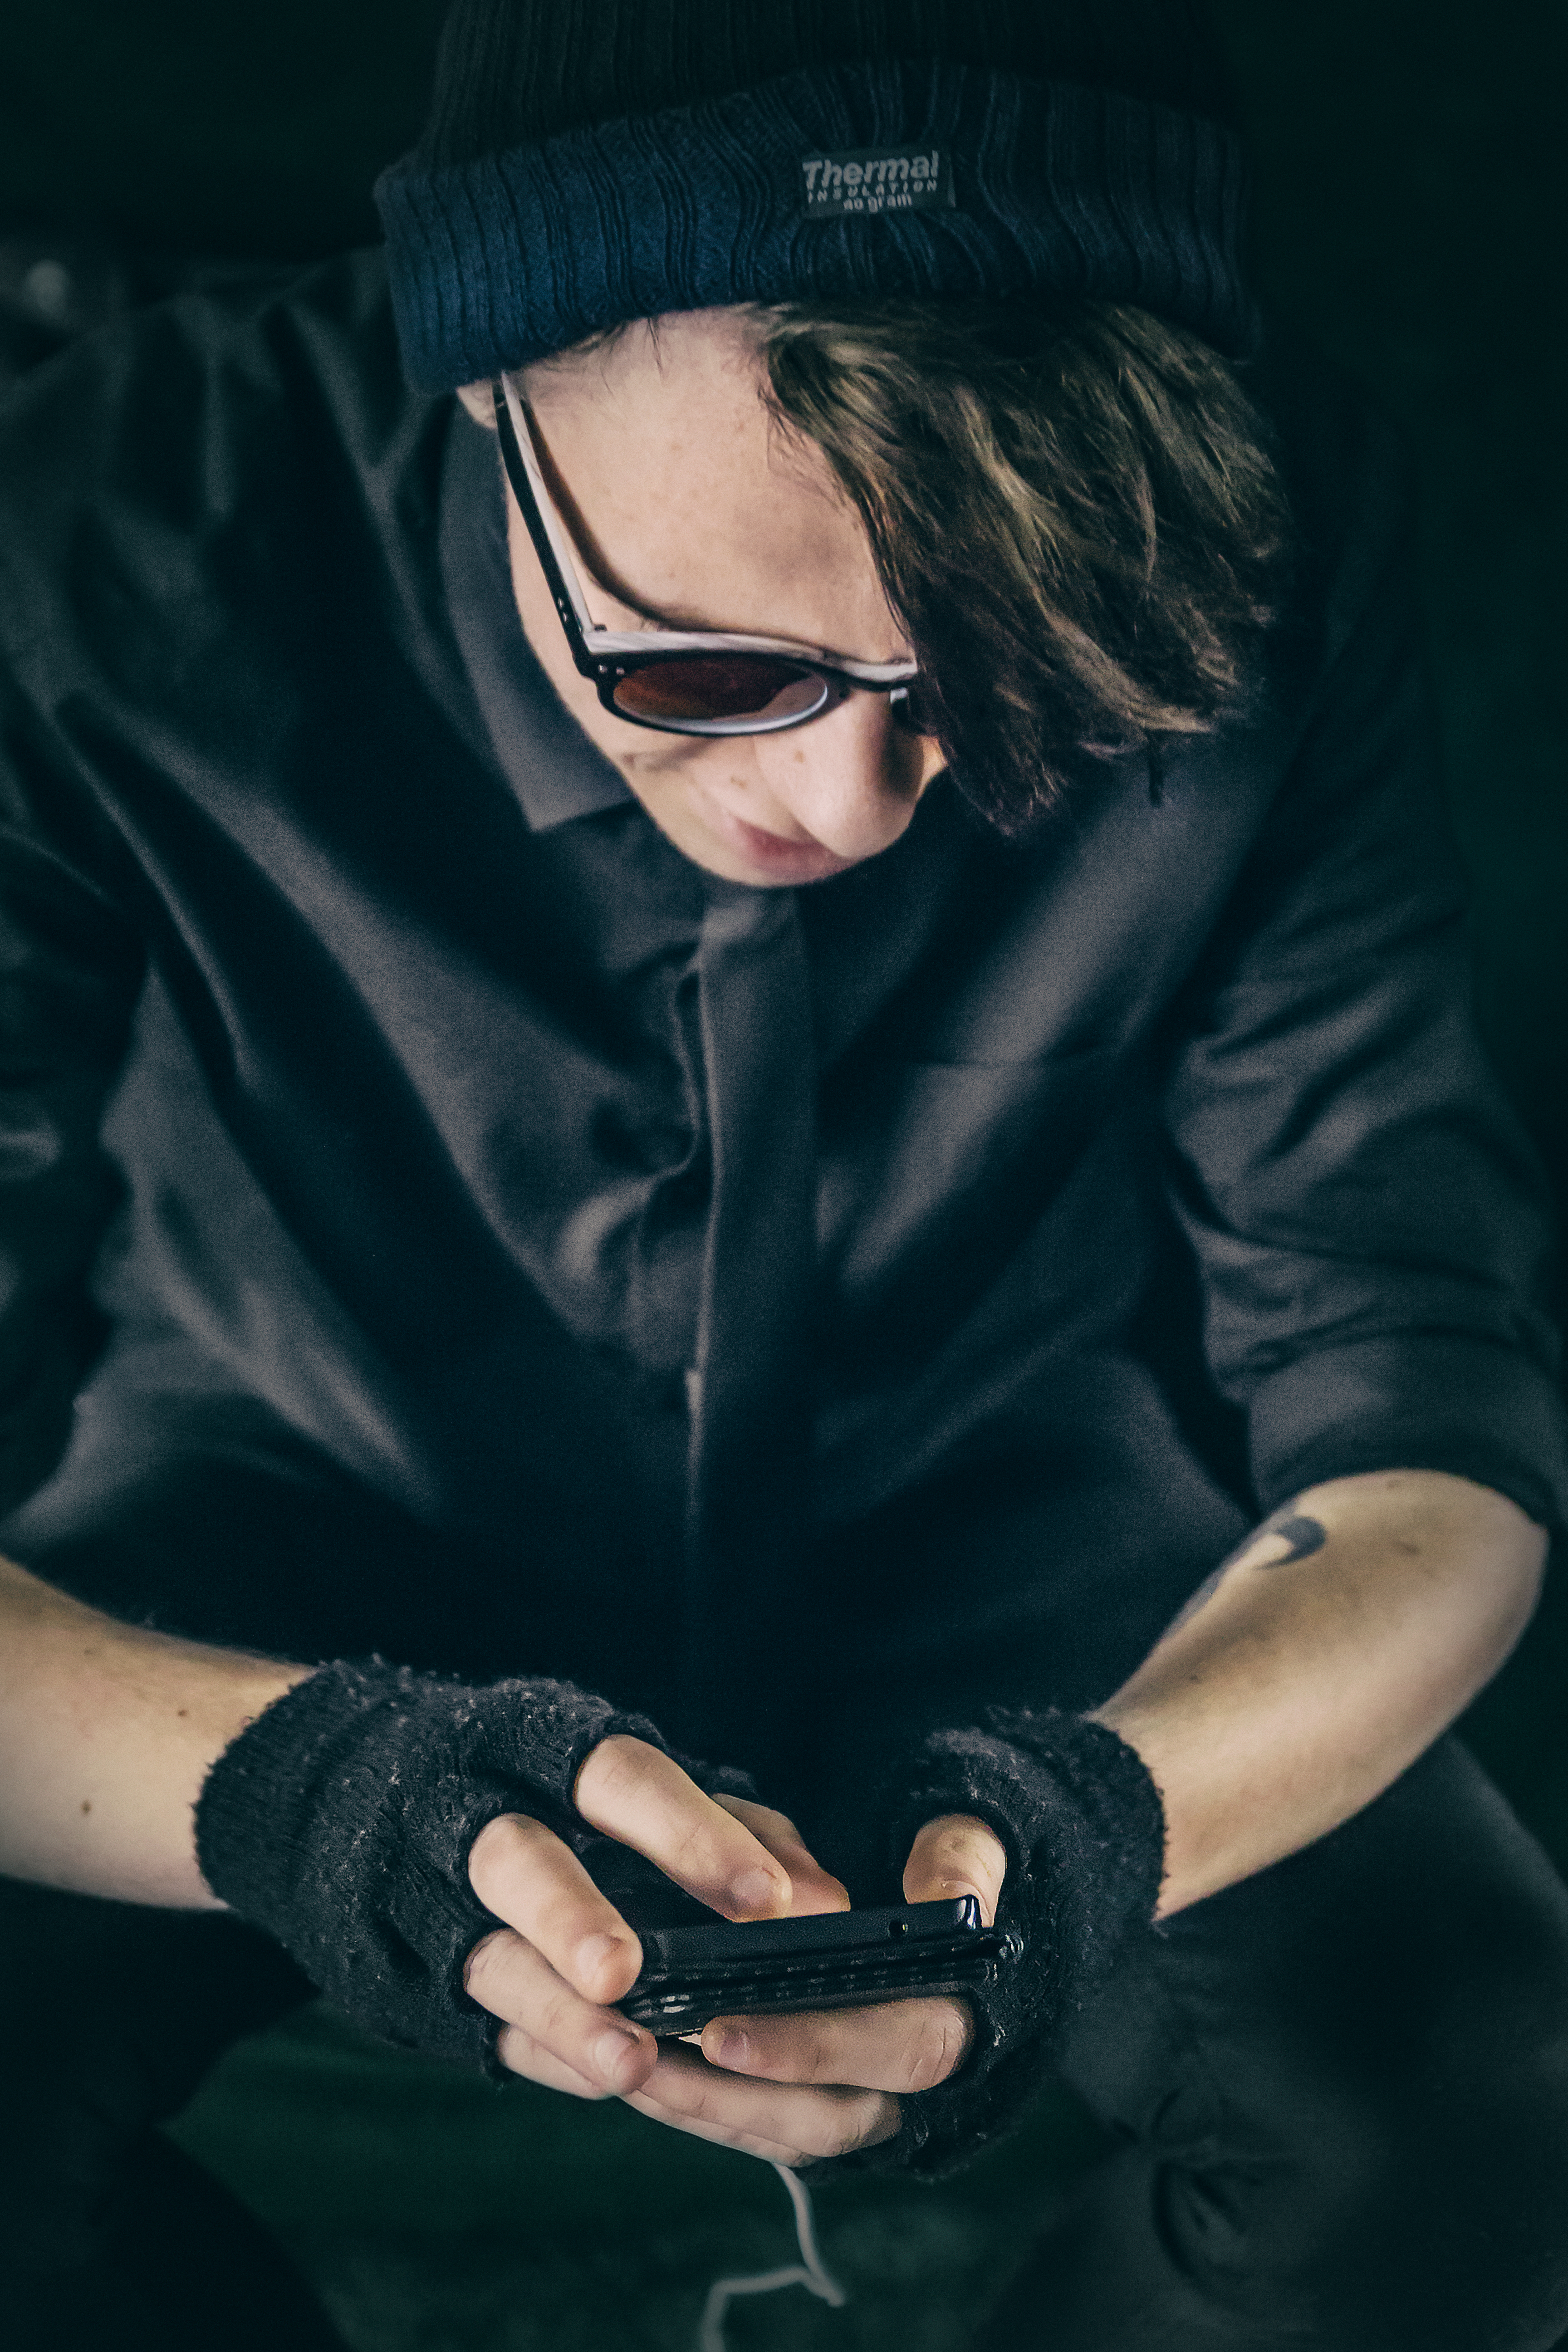
black, person, photography, lady, girl, beauty, portrait, darkness, fashion, model, glasses, hand, photo shoot, eye, portrait photography